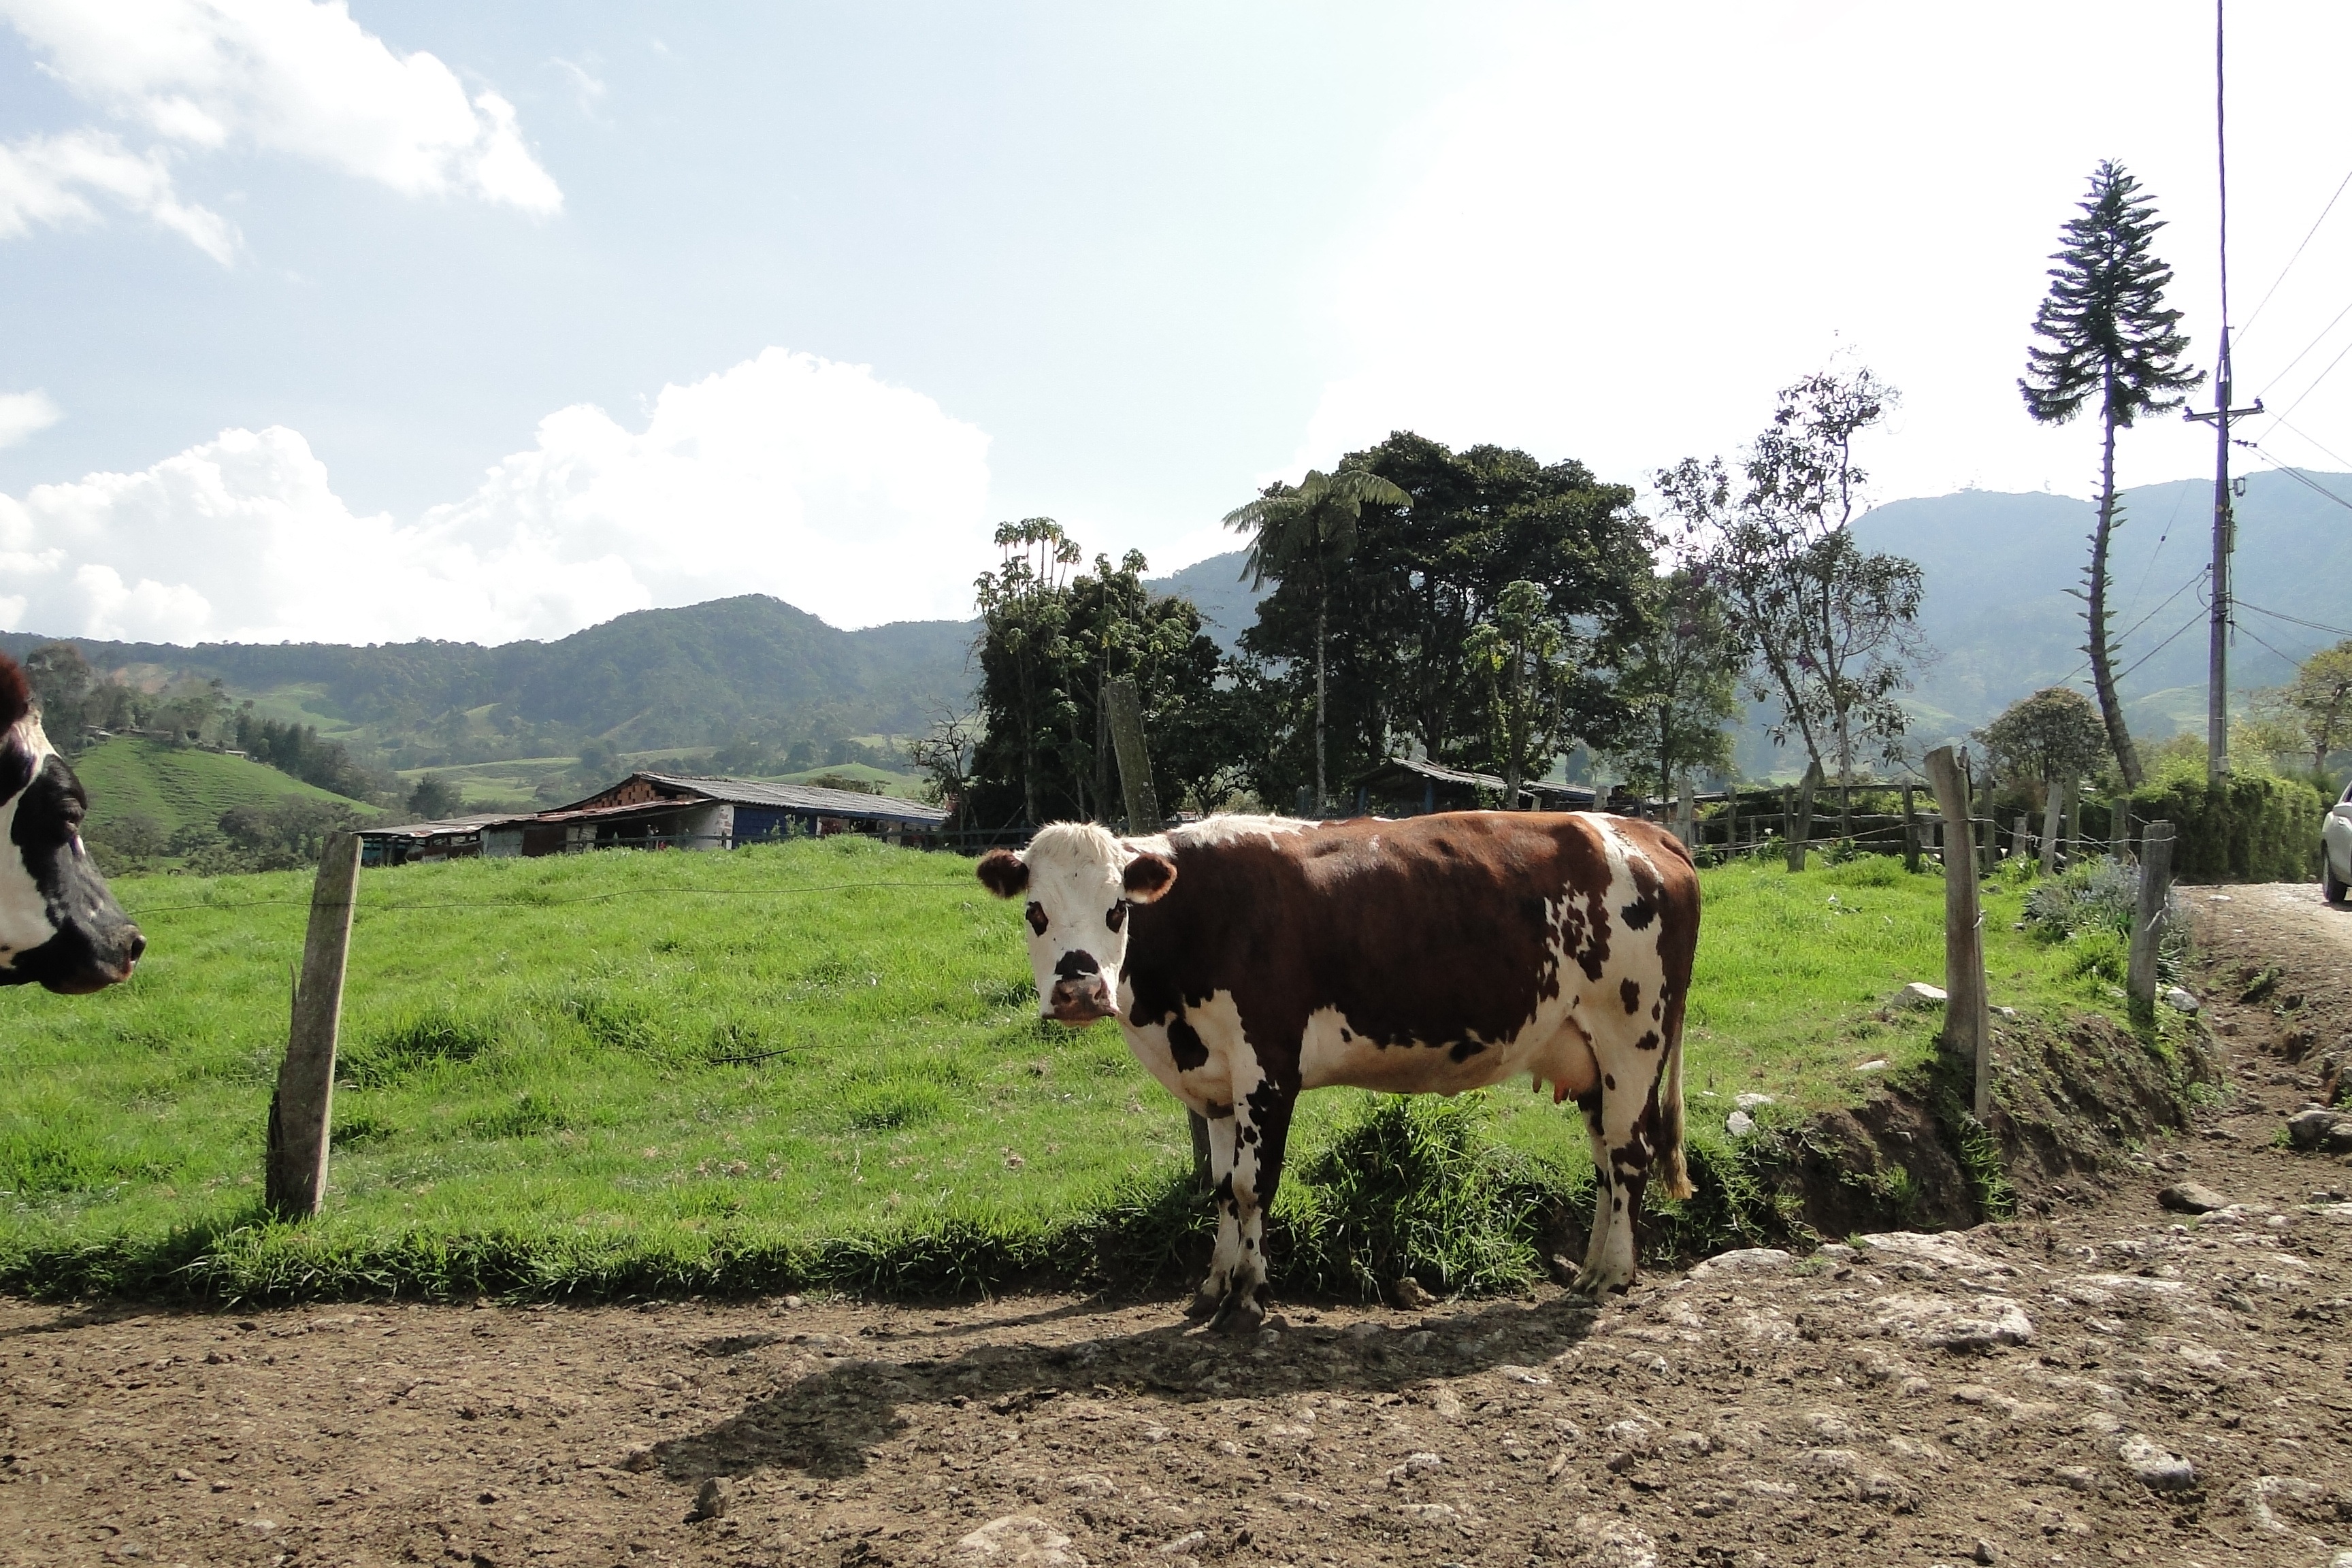
nature, field, farm, meadow, animal, cow, herd, pasture, grazing, livestock, ranch, agriculture, ox, rural area, dairy cow, cattle like mammal